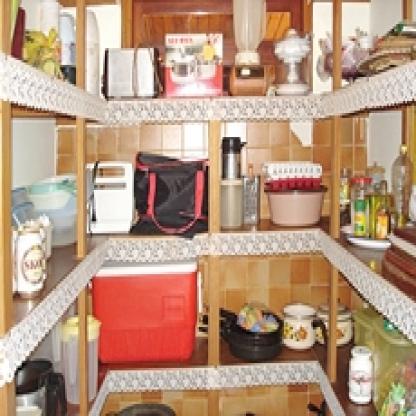
Scene: Indoor